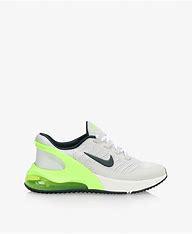
Brand: Nike
Model: Air Max 270 Go